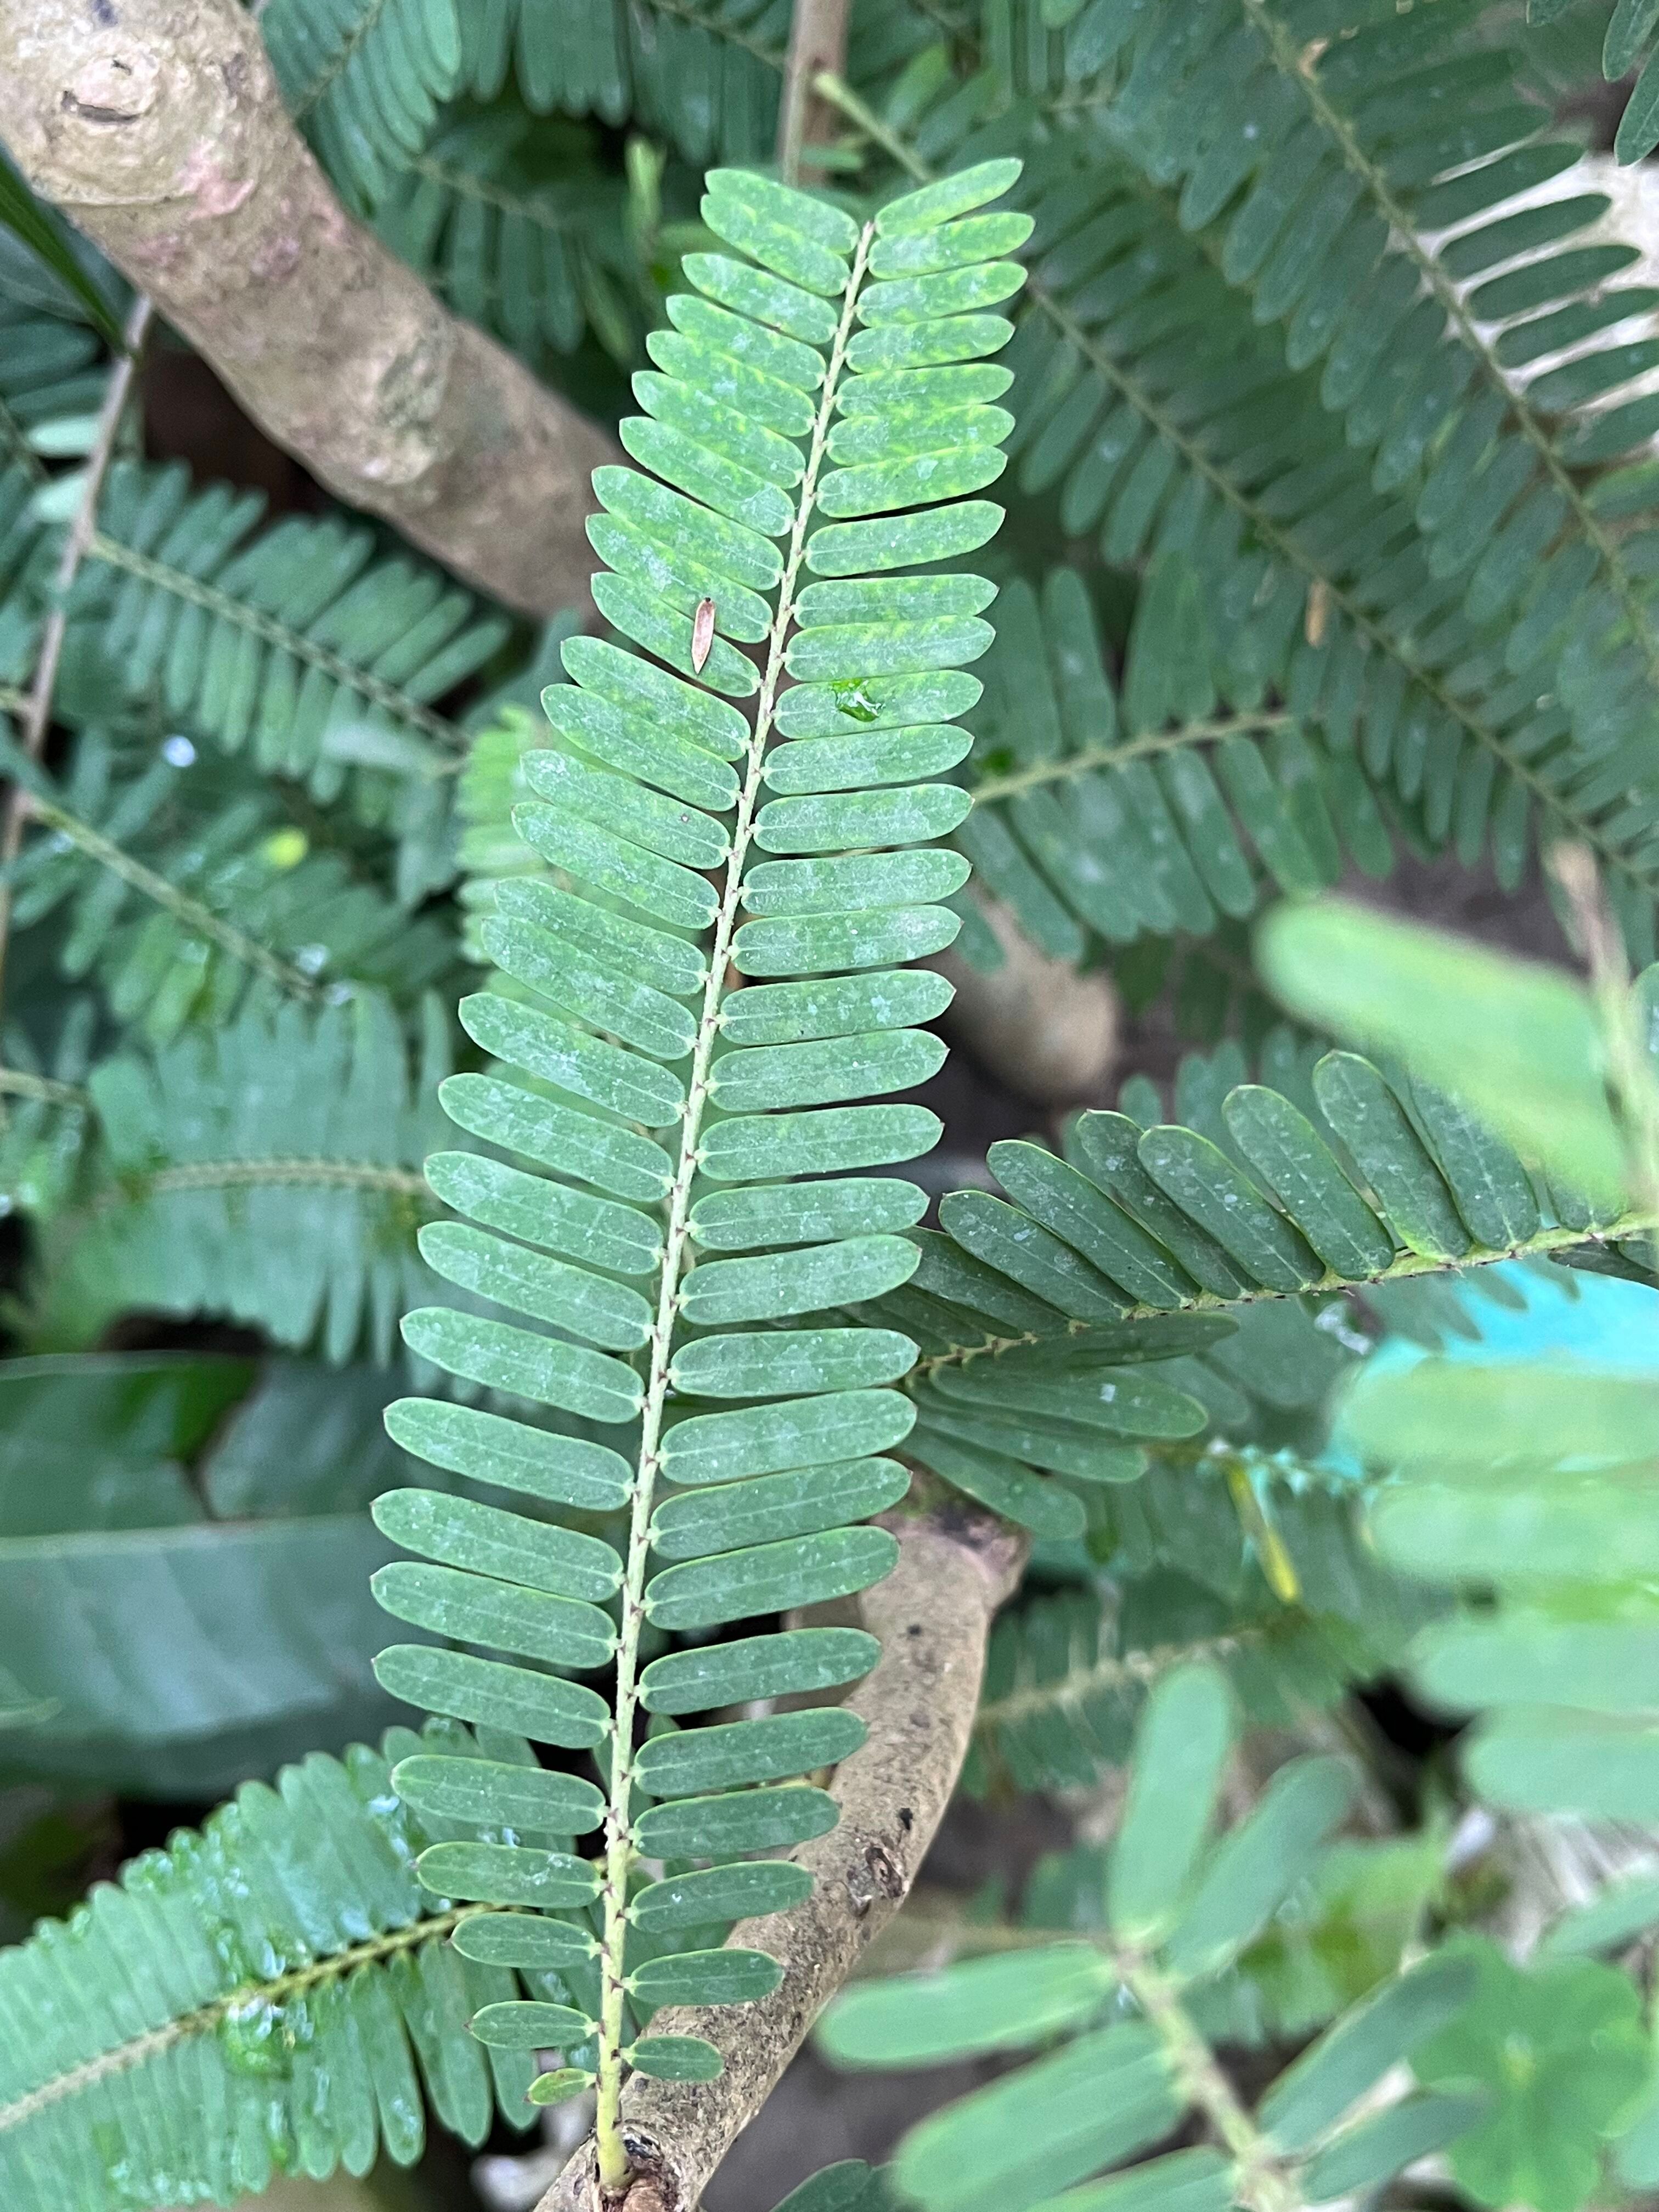
Plant species: phyllanthus-emblica